Portree

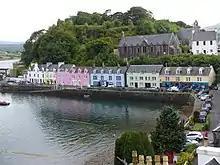
Portree (2018)

Portree is considered to be among the "20 most beautiful villages in the UK and Ireland" according to Condé Nast Traveler and is visited by many tourists each year.